The Judds

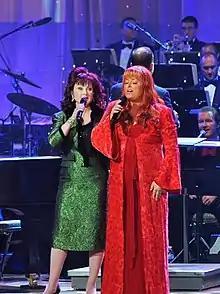
Naomi (left) and Wynonna (right) performing in 2008

The Judds were an American country music duo composed of lead vocalist-guitarist Wynonna Judd and her mother Naomi Judd on backup vocals. The duo signed to RCA Records in 1983 and released six studio albums between then and 1991. The Judds were one of the most successful acts in country music history, winning five Grammy Awards for Best Country Performance by a Duo or Group with Vocal, and nine Country Music Association awards. They also charted more than twenty singles on the "Billboard" Hot Country Songs charts, including fourteen that went to number one. After eight years as a duo, the Judds disbanded in 1991 after Naomi was diagnosed with hepatitis C. Wynonna began a highly successful solo career soon after, although she and her mother reunited on multiple occasions.